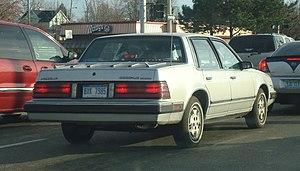
La Pontiac 6000 est une voiture de taille moyenne qui a été introduite par Pontiac en 1981 pour l'année-modèle 1982, placée entre la plus petite Phoenix et le haut de gamme Bonneville. Elle partage sa plateforme avec la Buick Century, la Chevrolet Celebrity, et l'Oldsmobile Cutlass Ciera.